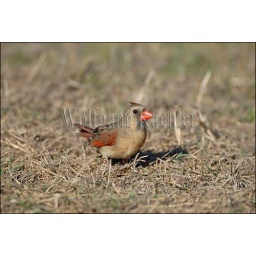
Usa, texas, hill country near hunt, northern cardinal, female feeding on ground